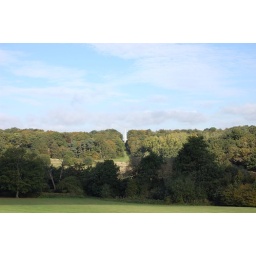
The Obelisk is a bit too like the sky colour to be clear but is striking in real life.